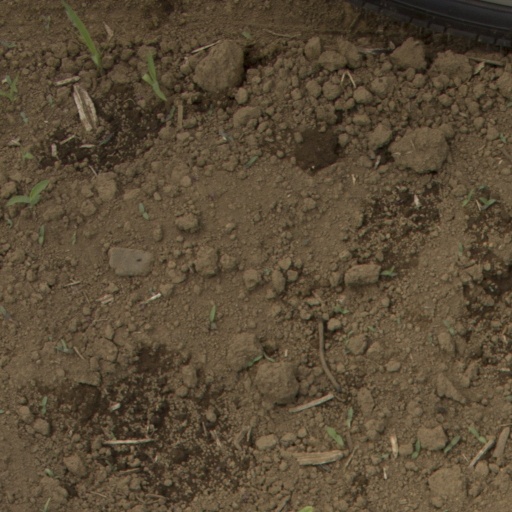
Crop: Jerusalem artichoke